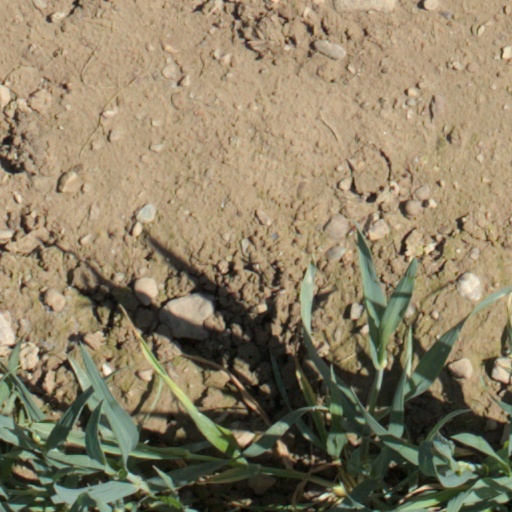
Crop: wheat